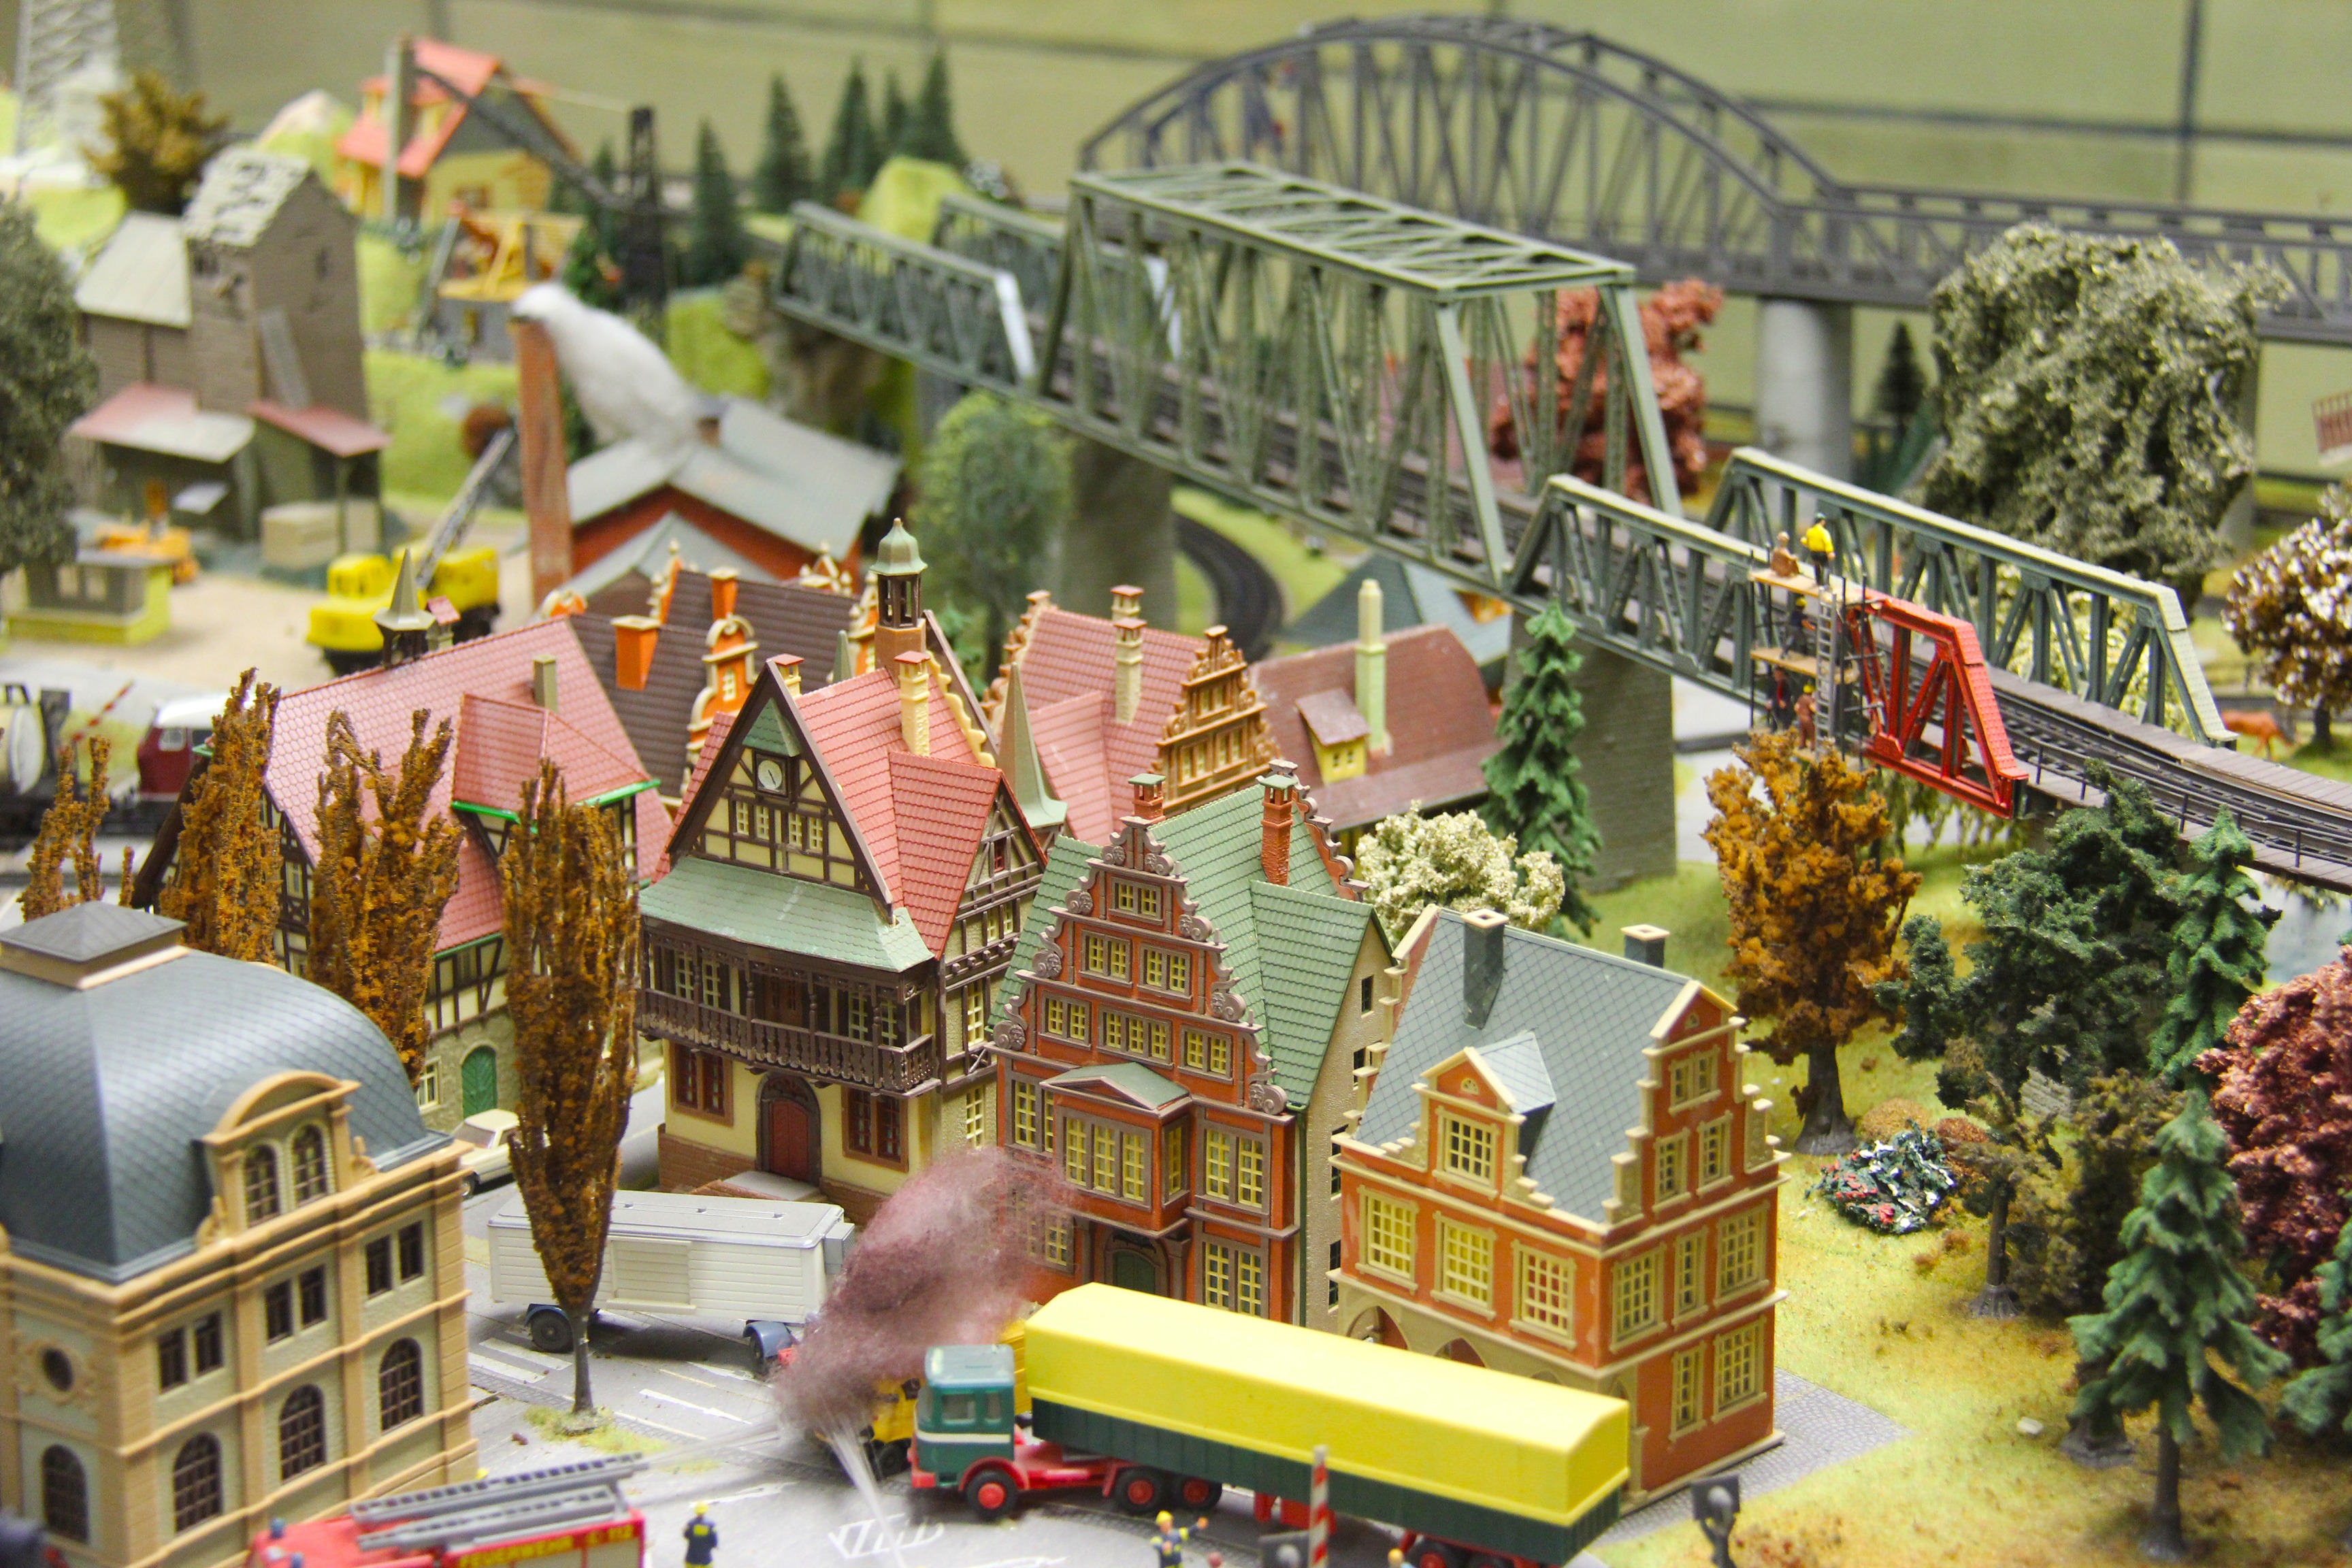
house, toy, miniature, germany, berlin, model railway, scale model, miniature house, toytrain, model house